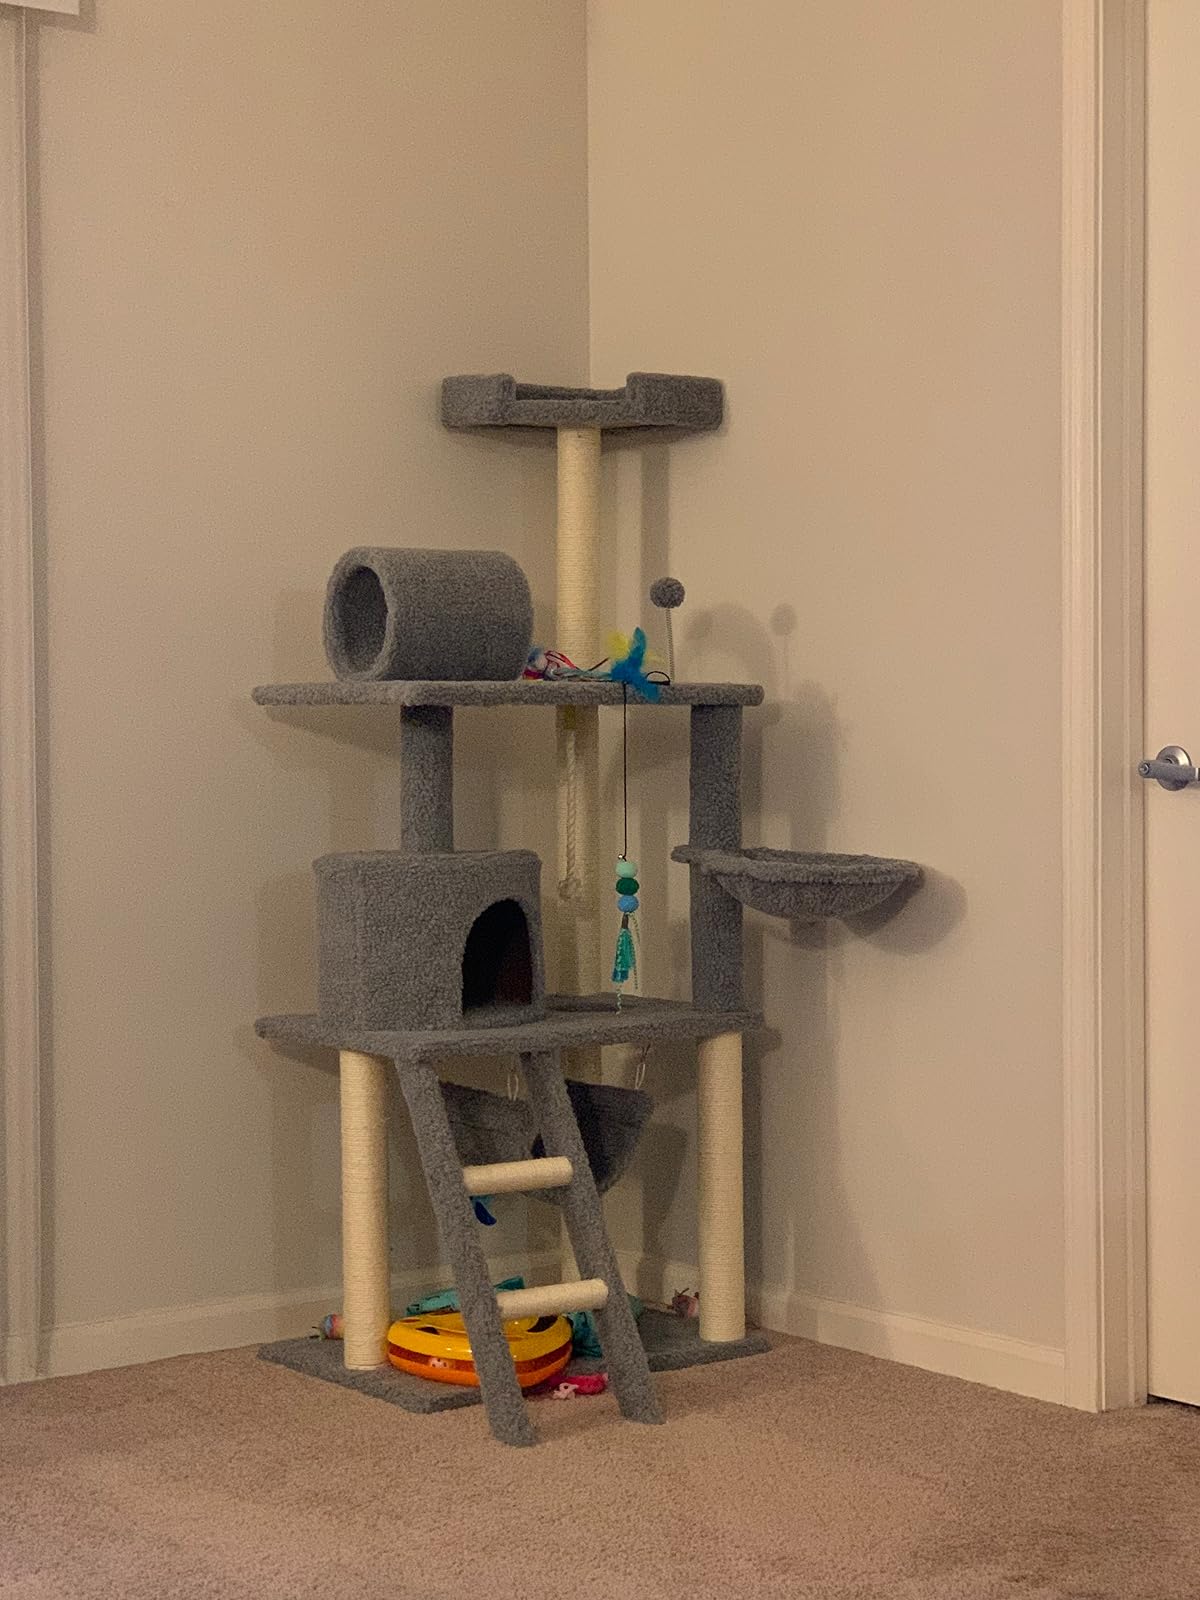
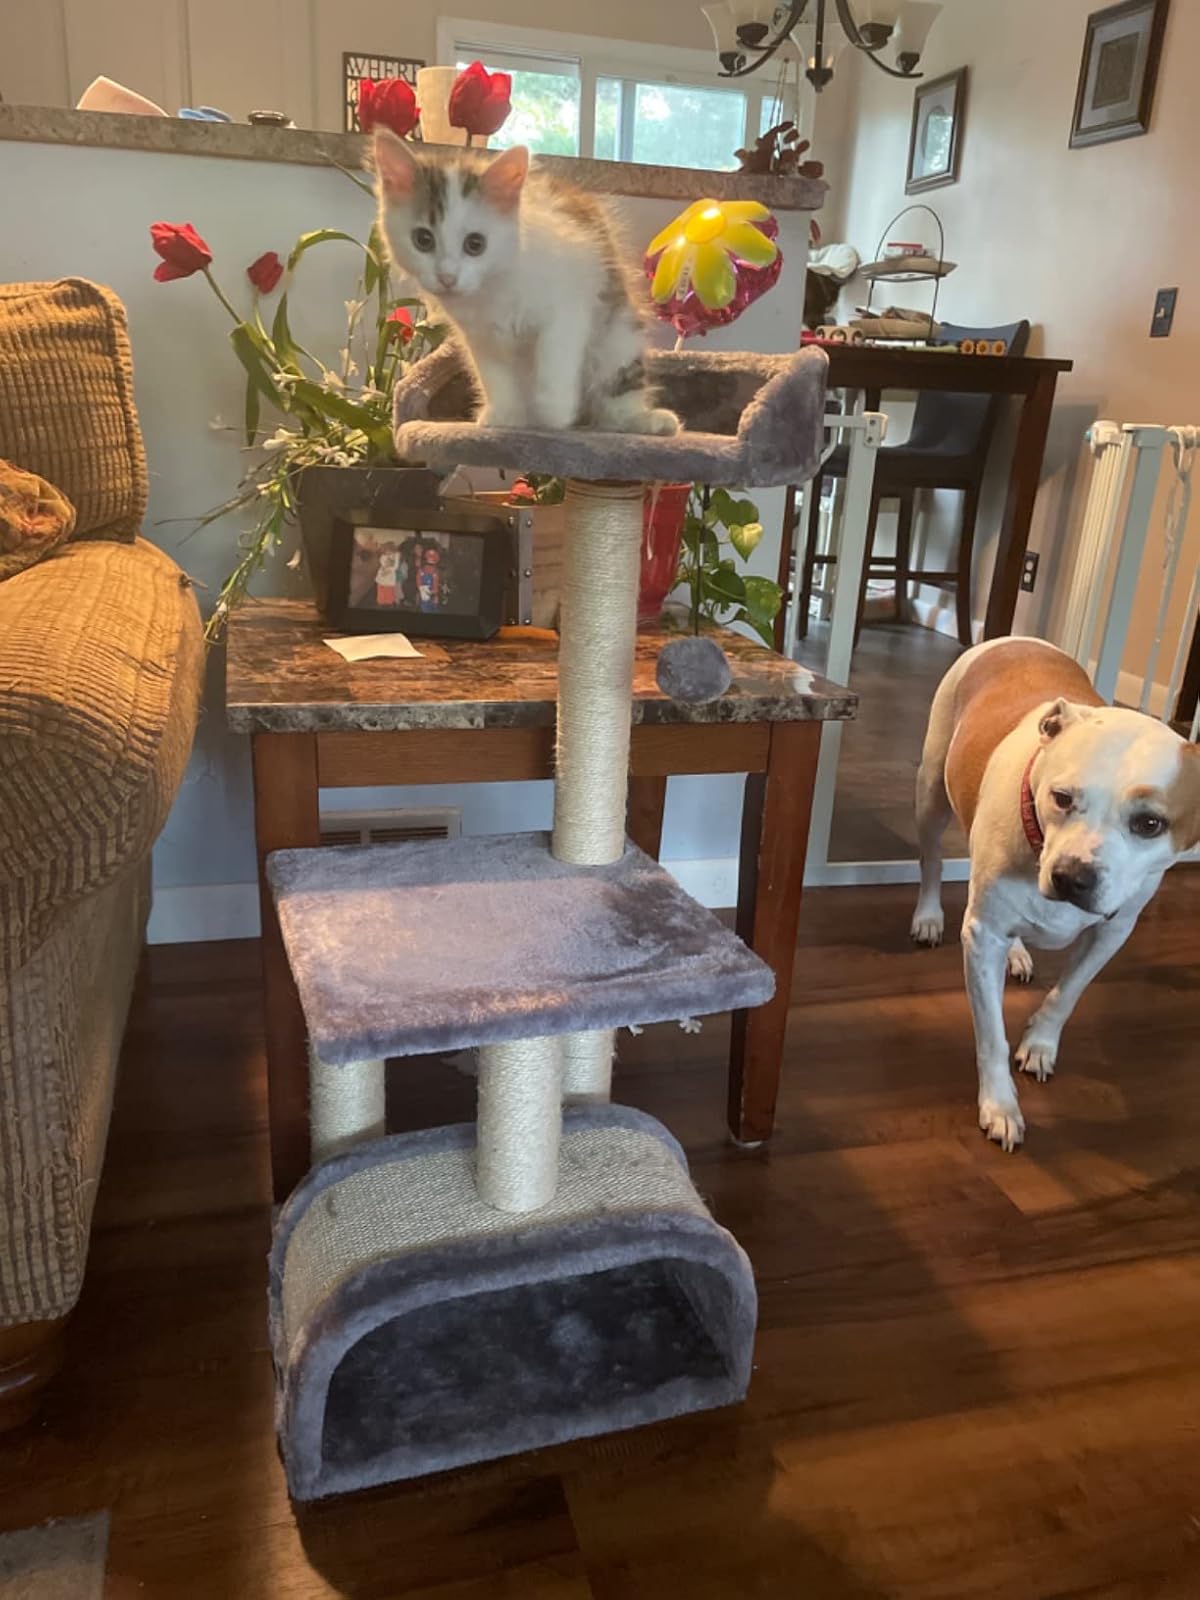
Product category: items_cat tree
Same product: no